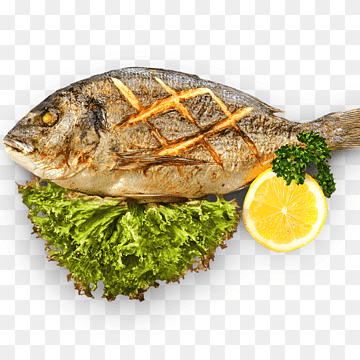
Label: chupra